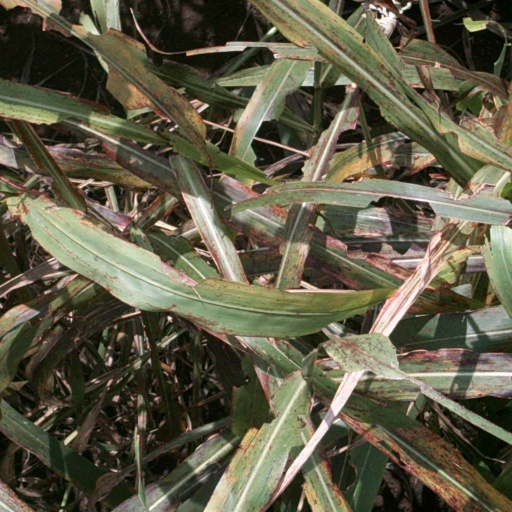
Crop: sorghum